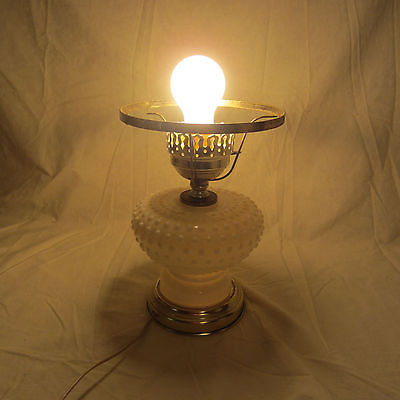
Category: lamp